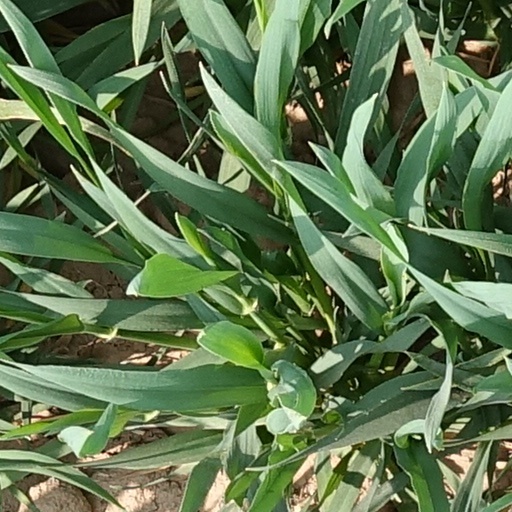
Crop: wheat